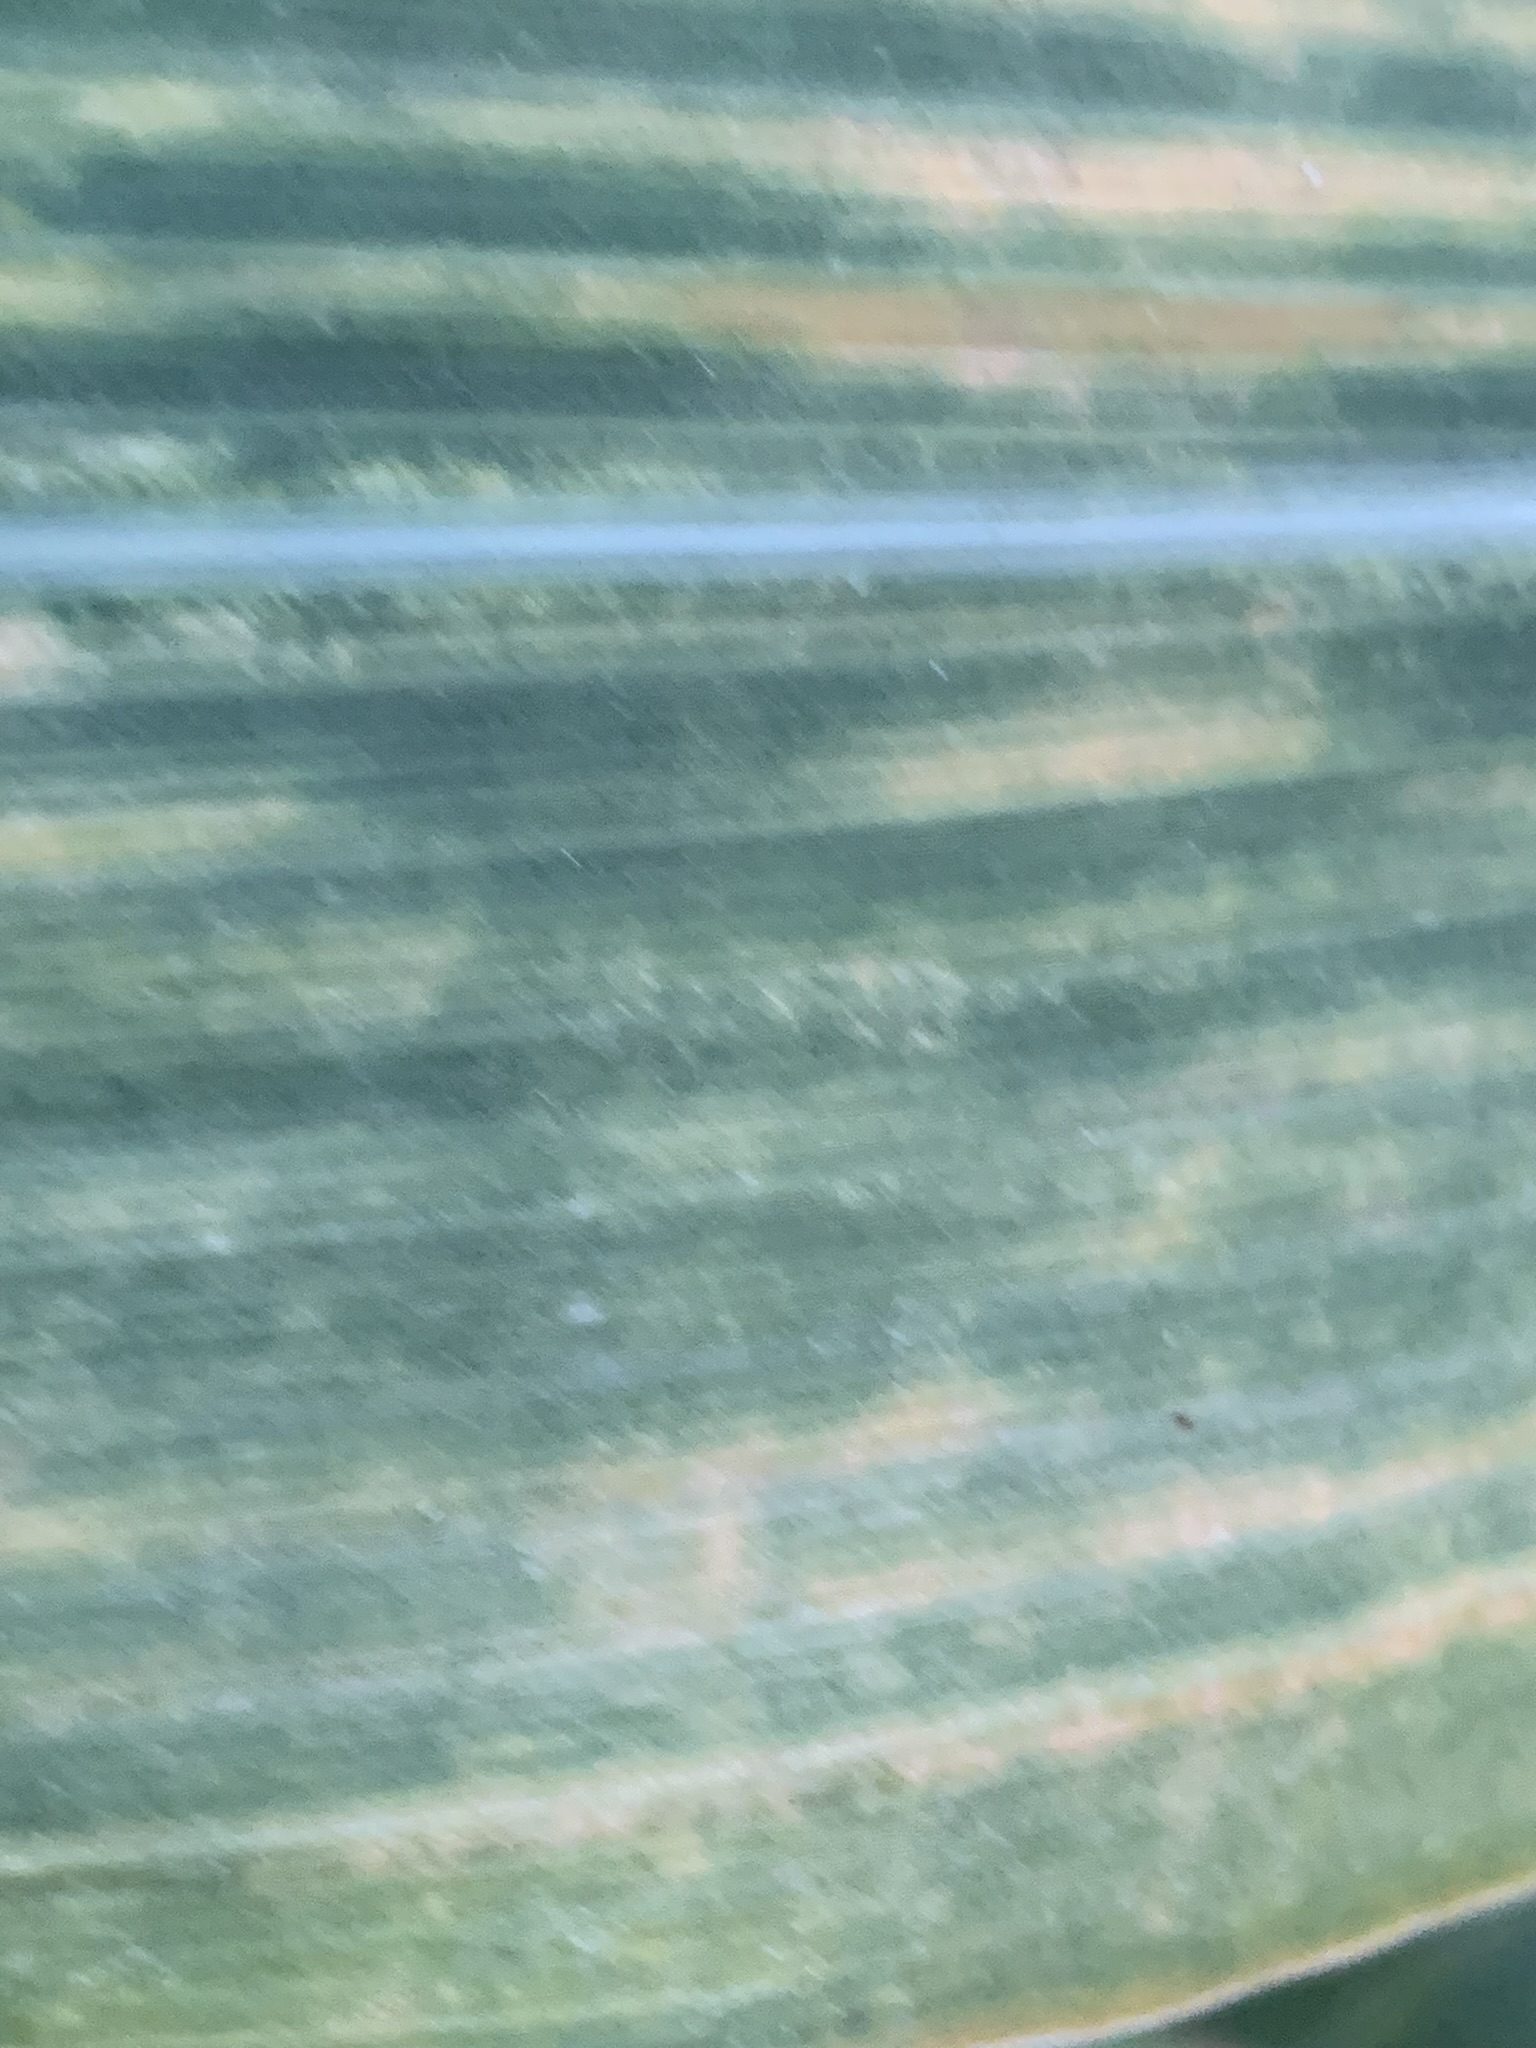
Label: MLN